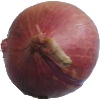
Label: Onion Red 1